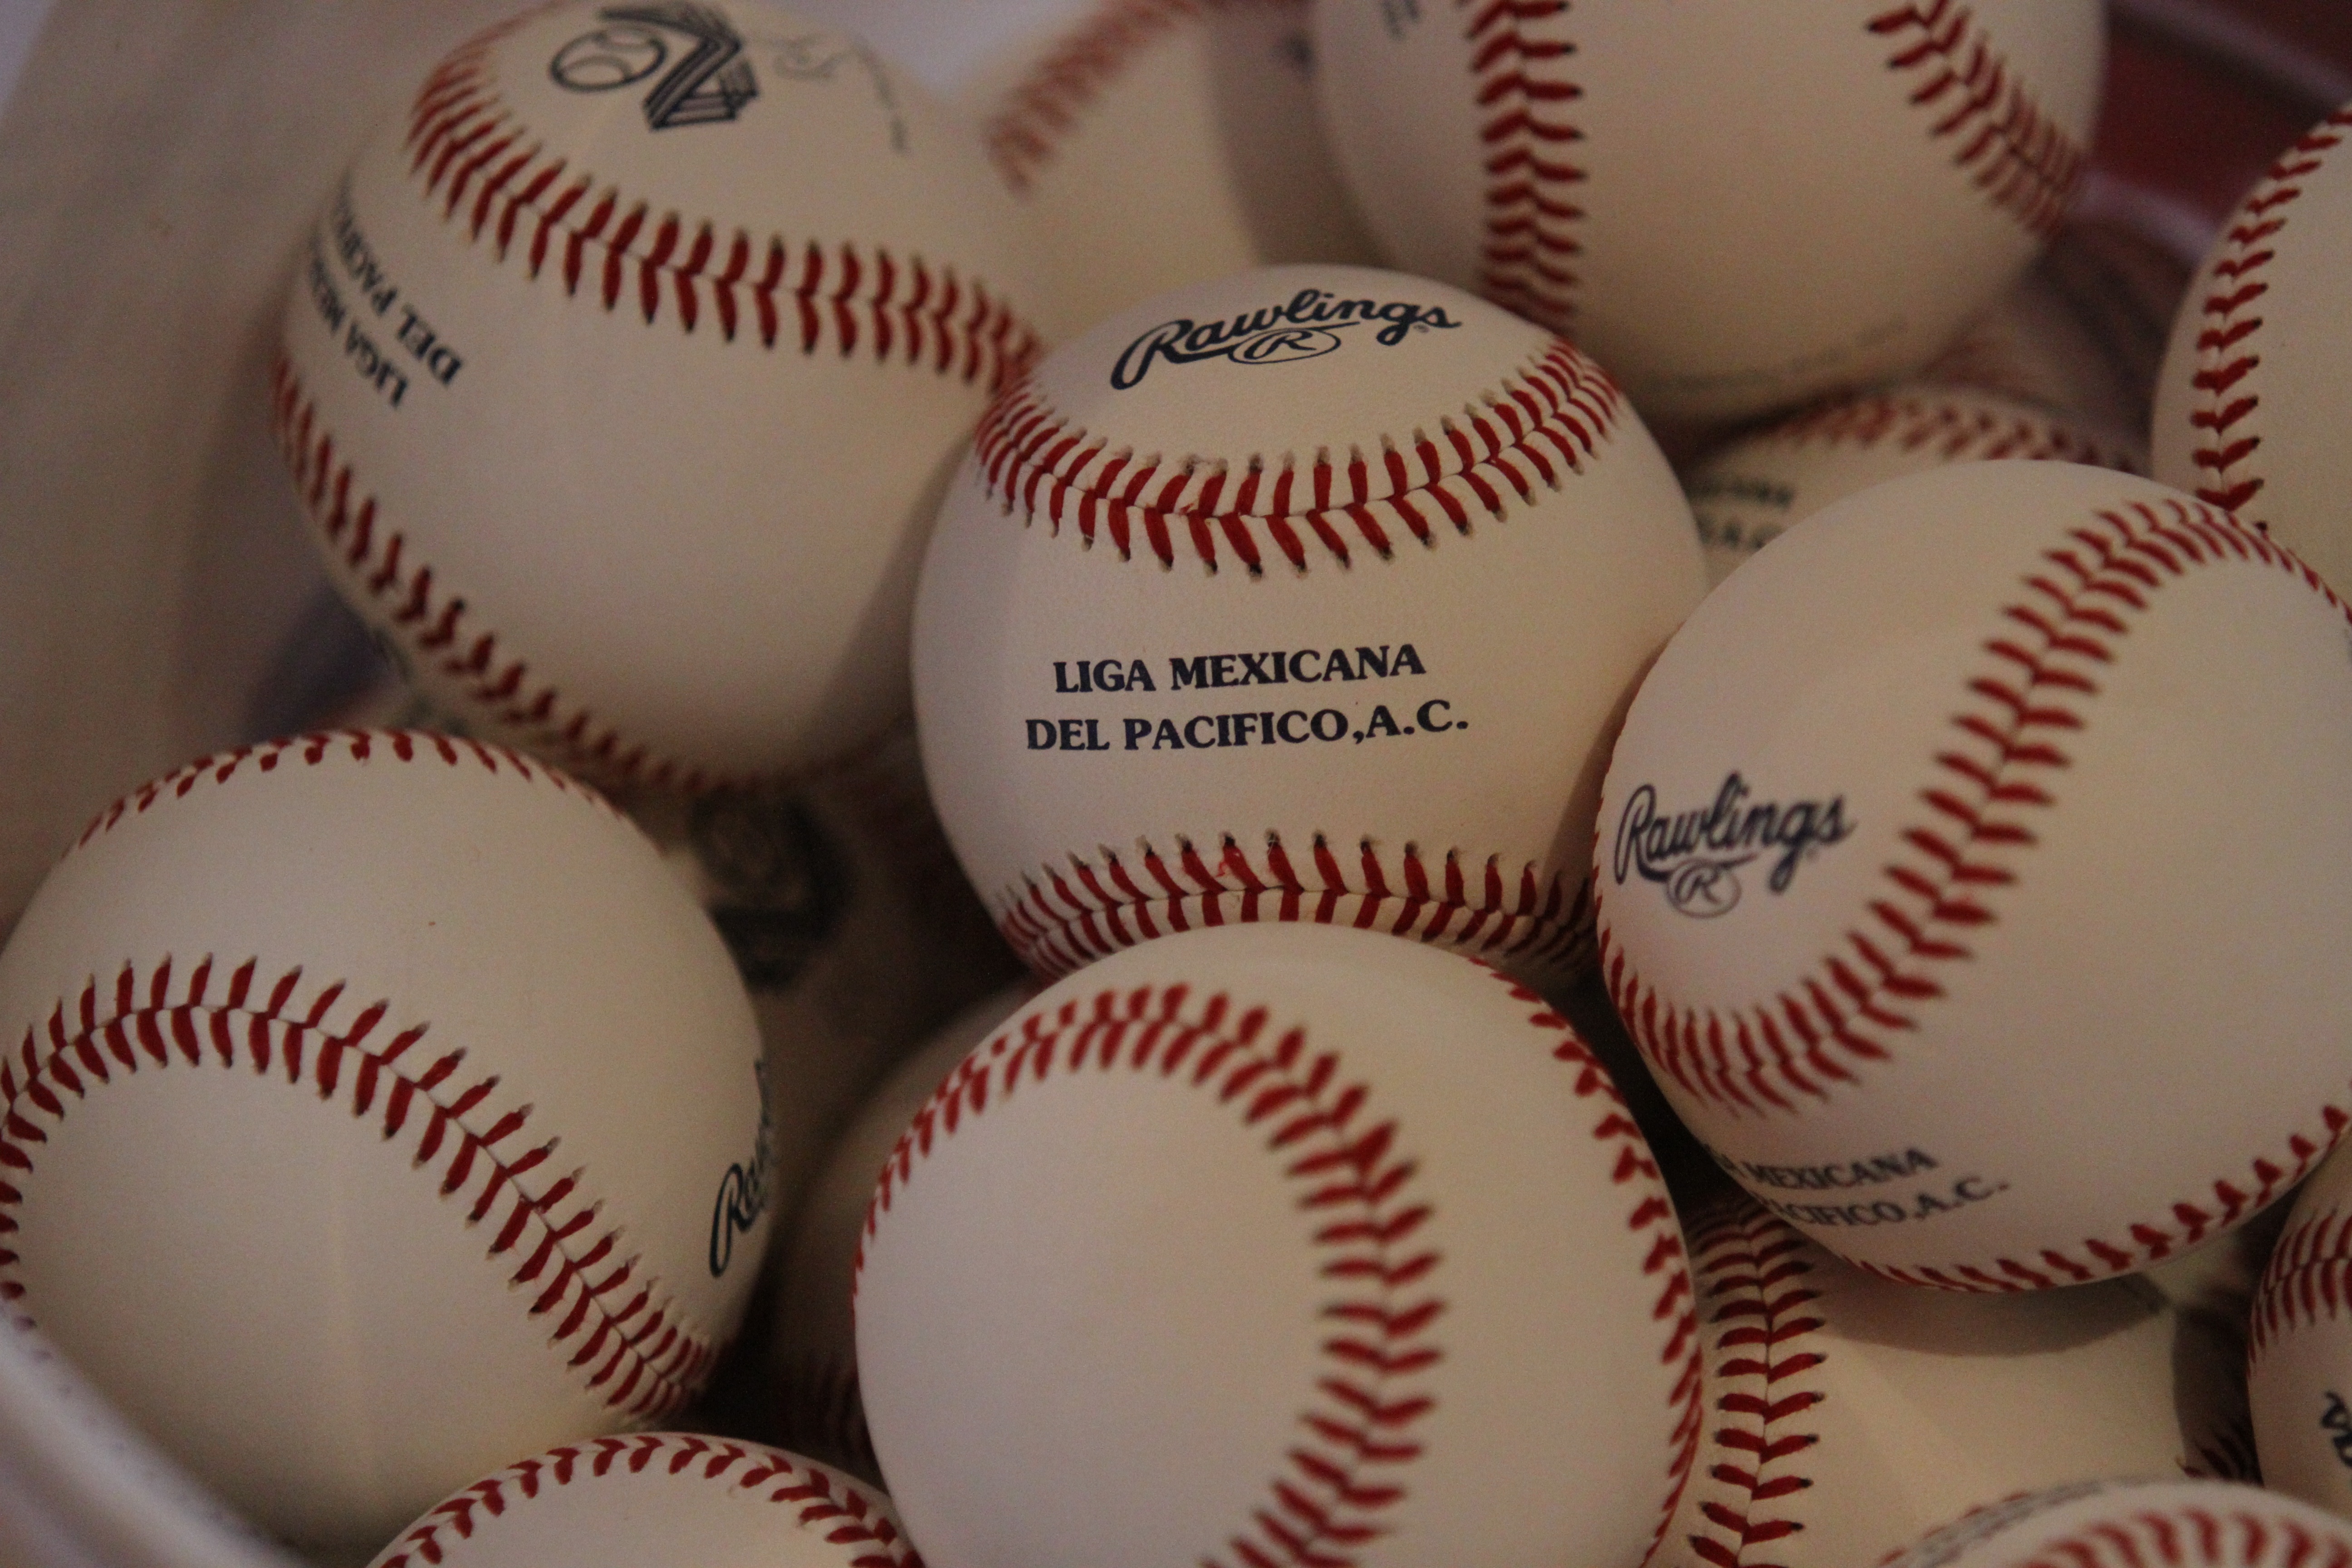
baseball, food, sports equipment, sports, ball, balls